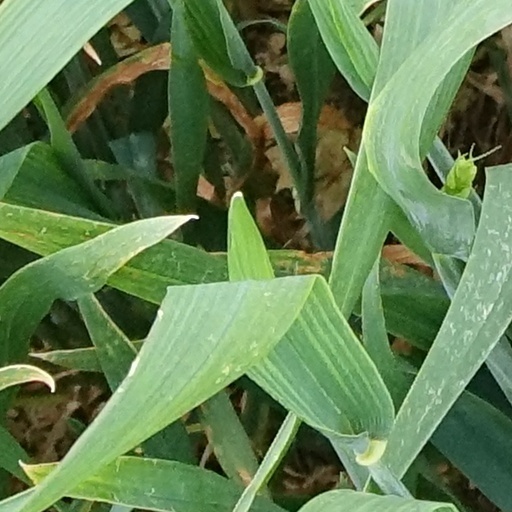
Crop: wheat